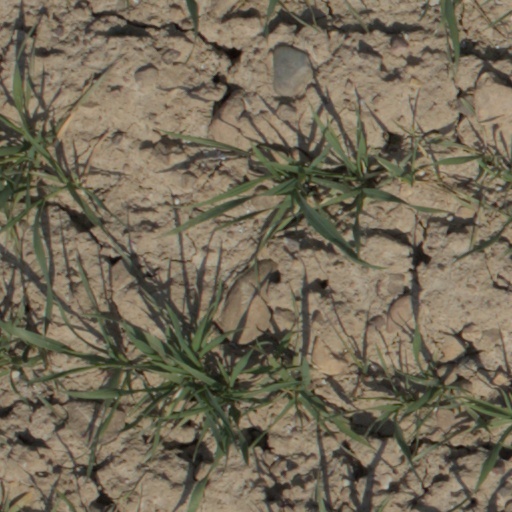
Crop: wheat